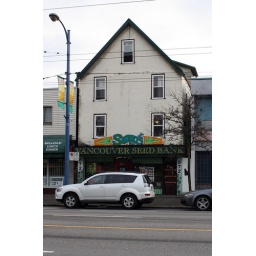
One of the few remain houses that fronts Hastings street in this area, this house is a survivour.